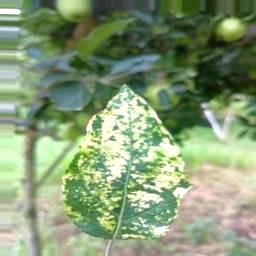
Label: Apple_Mosaic